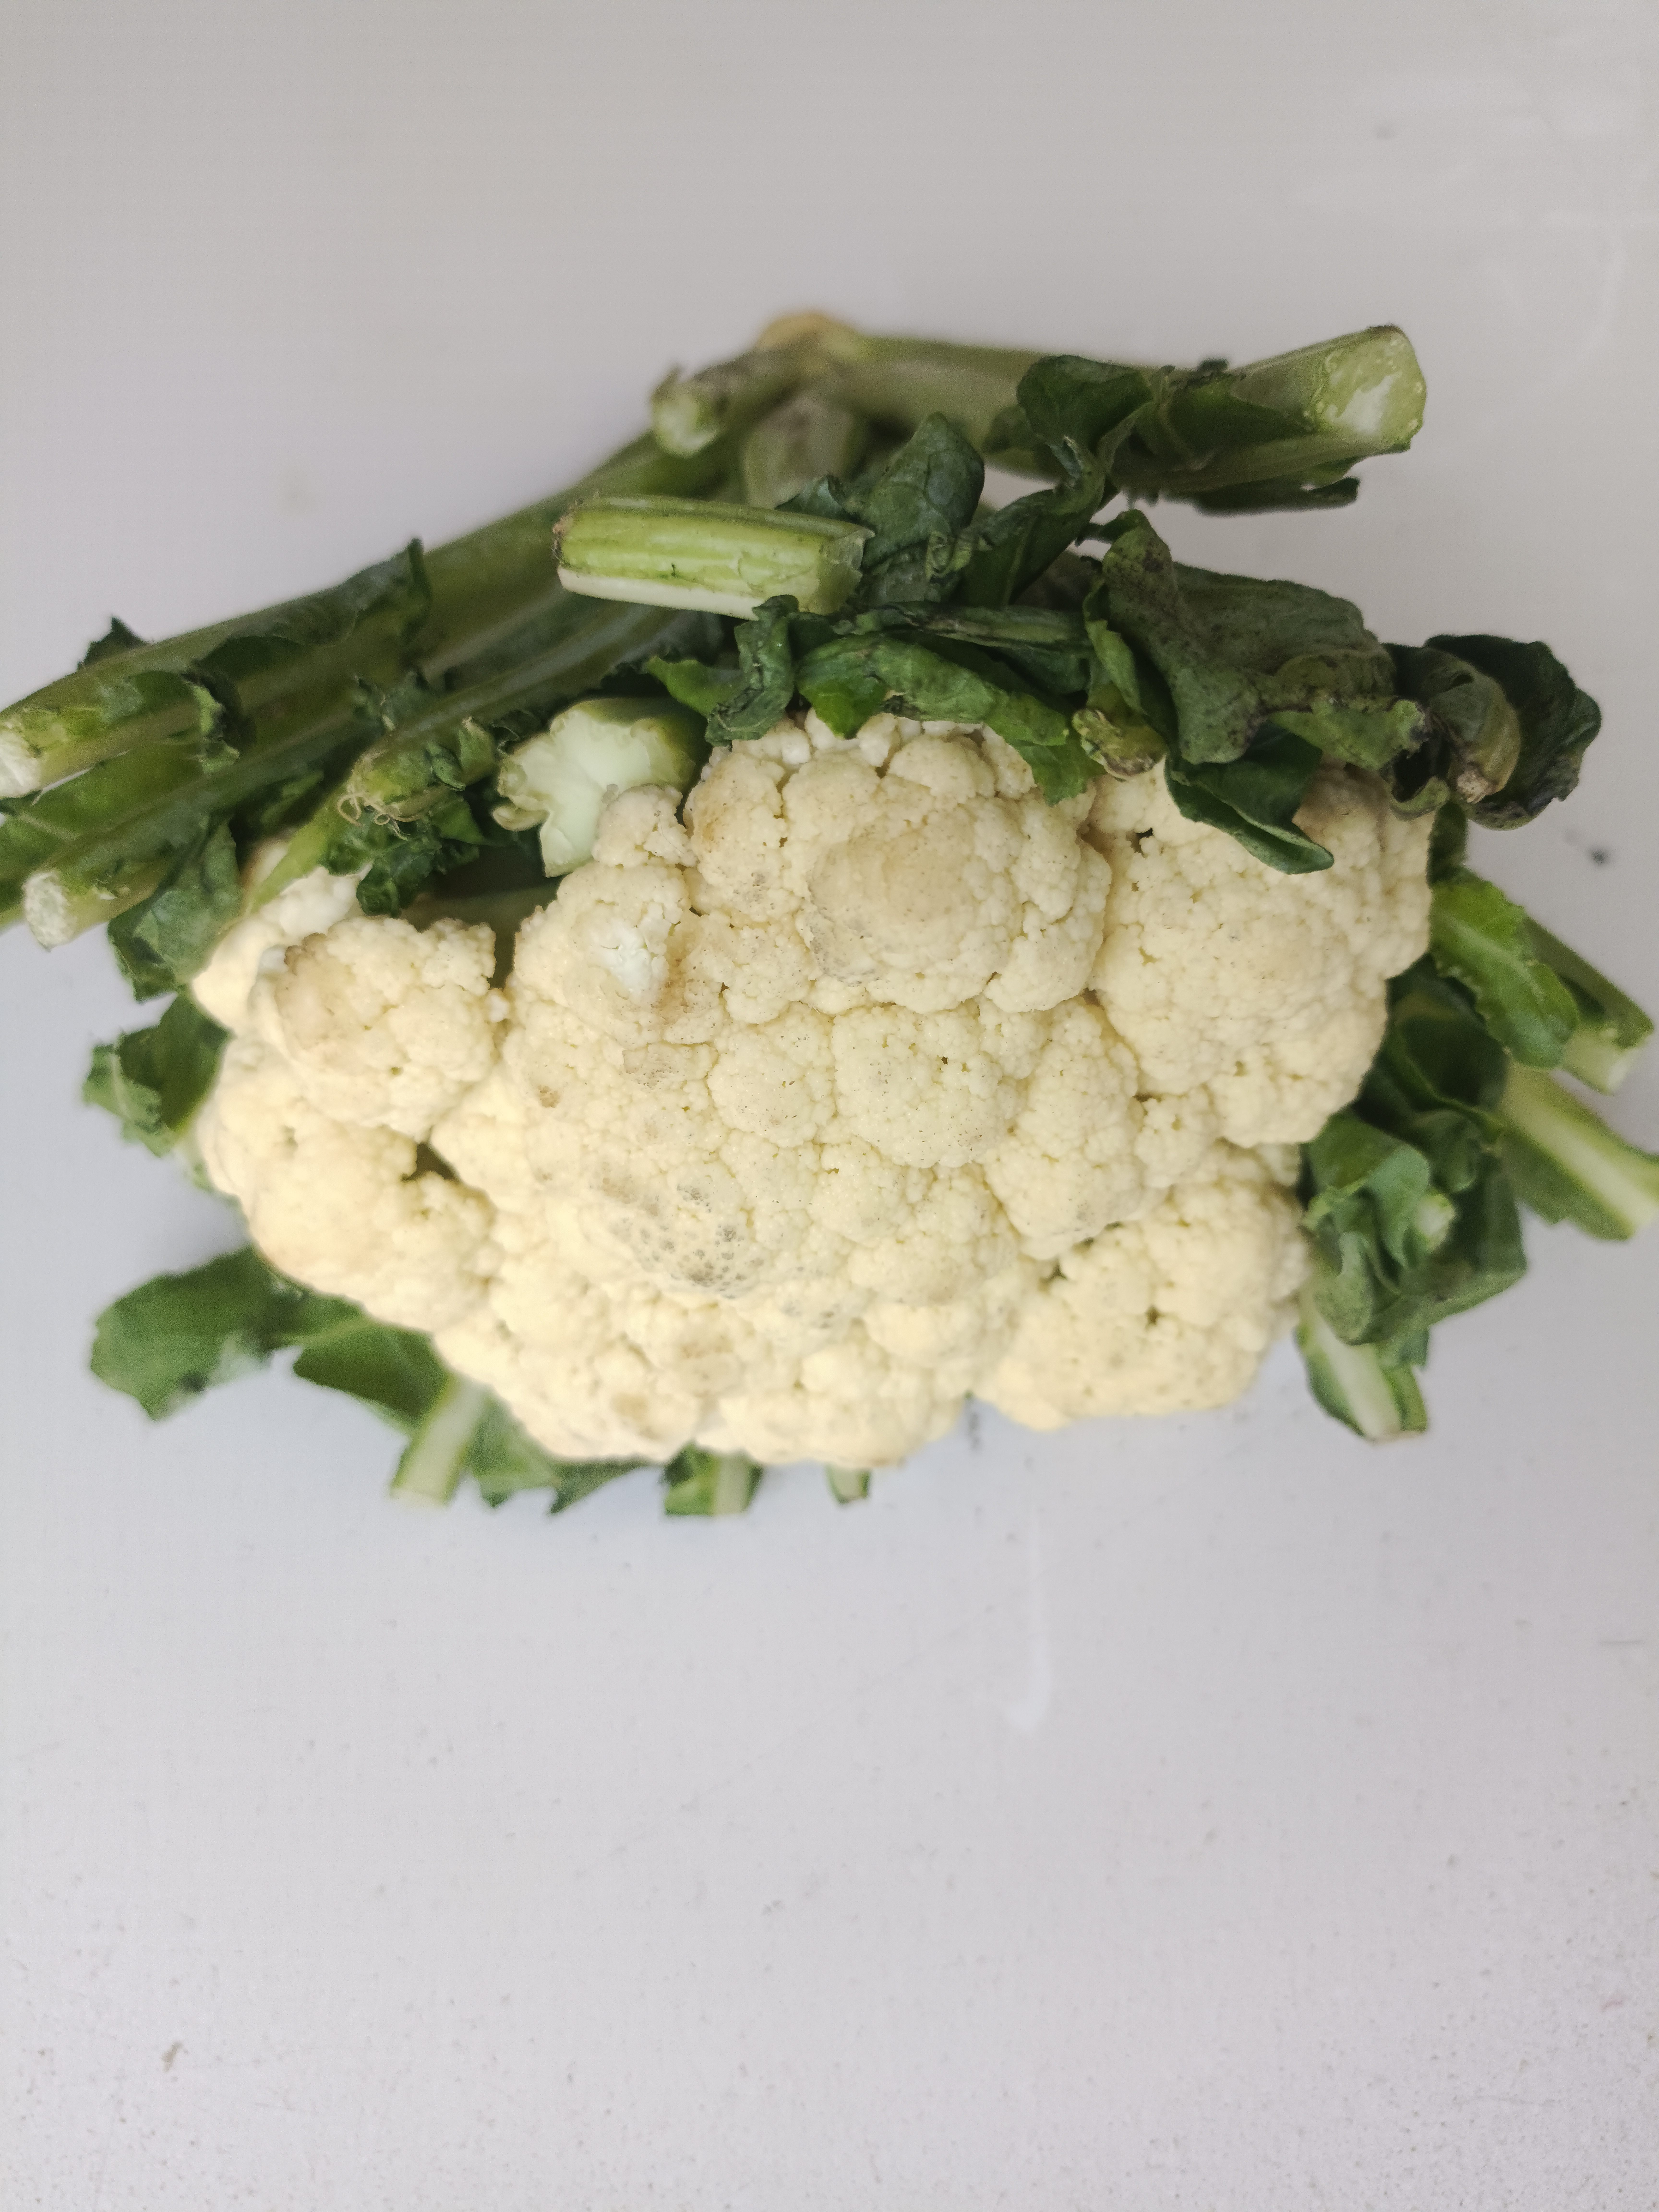
Label: Brassica oleracea